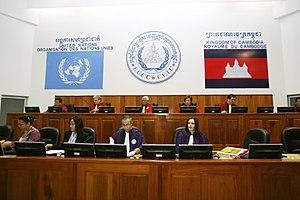
Les Chambres extraordinaires au sein des tribunaux cambodgiens sont le nom officiel du tribunal qui traduit actuellement en justice les principaux dirigeants encore en vie du régime khmer rouge.